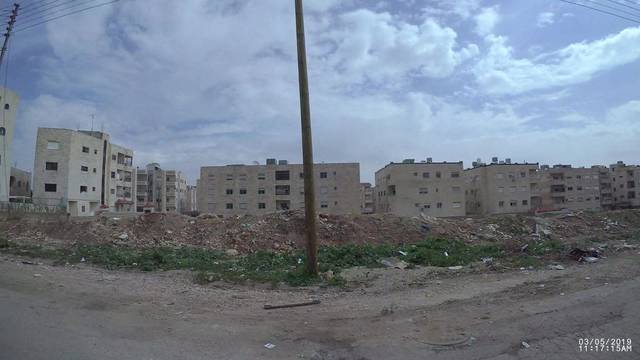
Region: Jordan
Coordinates: 31.99, 35.927